Cool World (1992 video game)

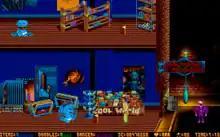
Detective Frank Harris has to prevent "Doodles" from reaching the transporter gates to the "Real World".

Players control Frank Harris, chief of the Cool World police department. He must prevent the Doodles (evil cartoons) from stealing items from the real world and sending them to various locations in the cartoonish Cool World. Any items that have already been sent to Cool World must be returned to the real world. If too many Doodles are in the real world or too many items from the real world have been sent to Cool World, a "danger meter" increases, indicating an imbalance between the real world and the Cool World. Players must keep a balance in each level for five minutes. Otherwise, Frank's associate Nails the Spider informs the player that "he blew it".